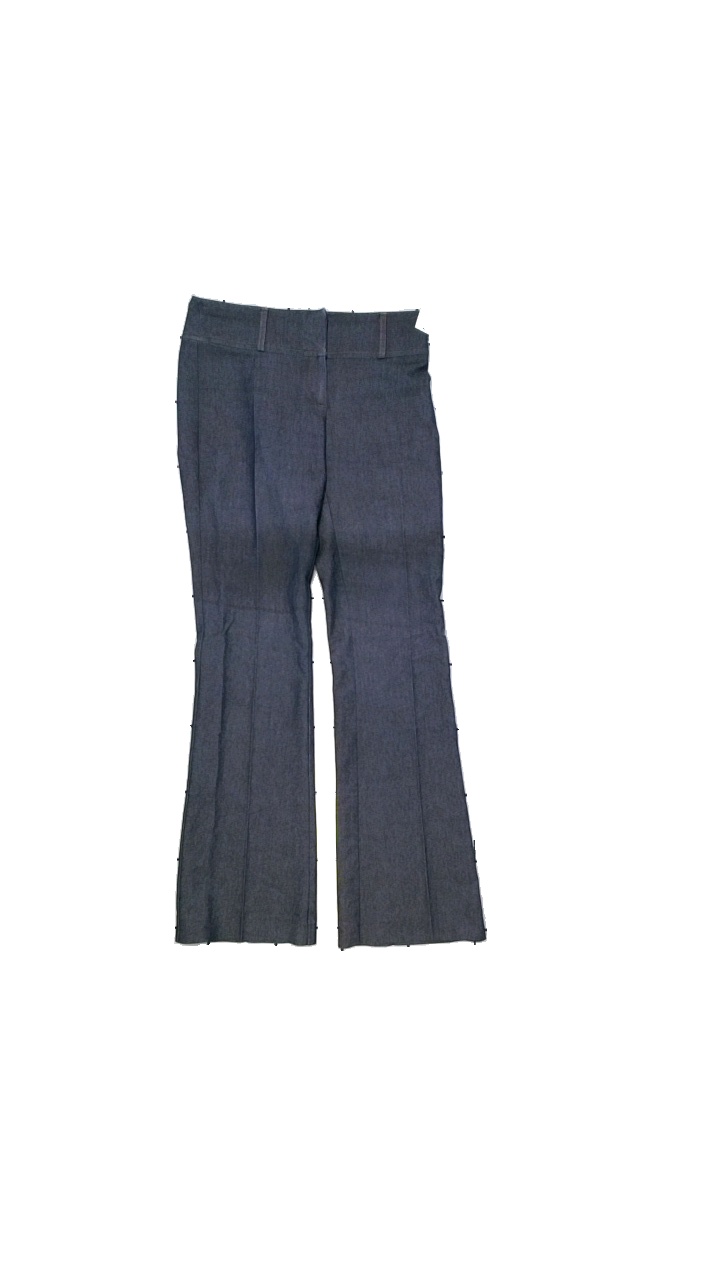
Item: Trousers (Ladies)
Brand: Hennes Collection
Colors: Blue, Grey
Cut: Loose, Regular
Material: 60% viscose, 37% polyester, 3% elastane
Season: All
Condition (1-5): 5
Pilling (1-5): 4
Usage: Reuse
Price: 50-100